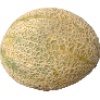
Label: Cantaloupe 2